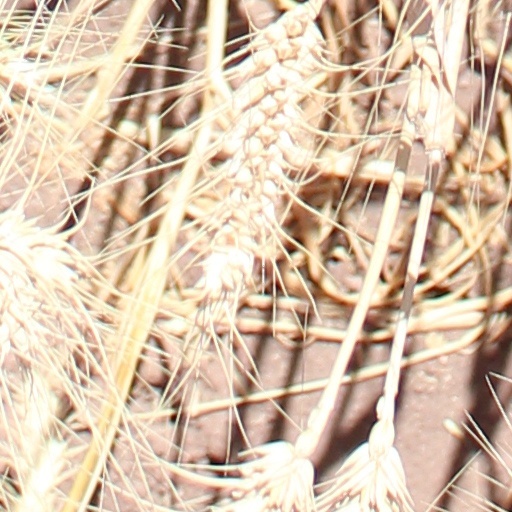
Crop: wheat